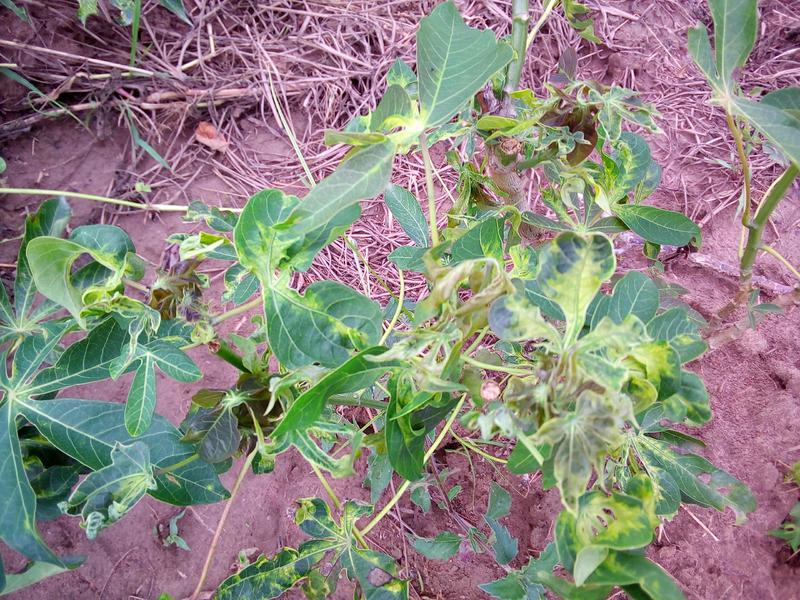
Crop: cassava
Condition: mosaic_disease